Kurt Fluri

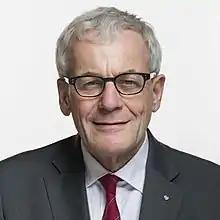
Kurt Fluri (2019)

Kurt Fluri (born August 1955 in Solothurn) is a Swiss politician of FDP.The Liberals (FDP), and a member of the National Council of Switzerland.